Dona Nelson

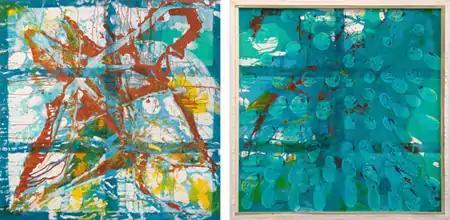
Dona Nelson, "Coins in a Fountain" (two-sided), Acrylic and acrylic mediums on canvas, 79.5" x 79.5", 2015. Front (left), back (right).

Nelson has exhibited nationally and internationally, including solo shows at the Weatherspoon Art Museum and Tang Museum (survey, 2018), and group exhibitions at the Aldrich Contemporary Art Museum, Rose Art Museum, Mary Boone Gallery and Marlborough Fine Art. Her two-sided paintings featured in the 2014 Whitney Biennial were widely recognized and deemed some of the show's "most swooned-over works" by "Art in America". Nelson has been awarded a Guggenheim Fellowship (1994) and her work sits in numerous public collections, including The Metropolitan Museum of Art, Solomon R. Guggenheim Museum and Boston Museum of Fine Arts. She lives in Lansdale, Pennsylvania, and is a professor of painting and drawing at the Tyler School of Art at Temple University, where she has taught since 1991.